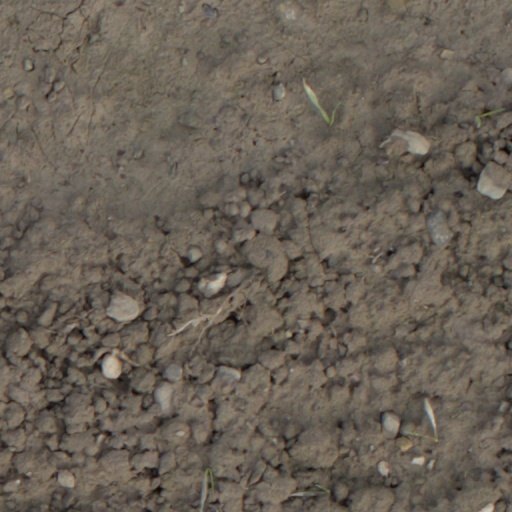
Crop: wheat